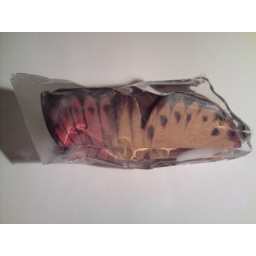
Image of butterfly in cocon of clear resin. 12 x 7 x 4 cm. Clear resin, pigments